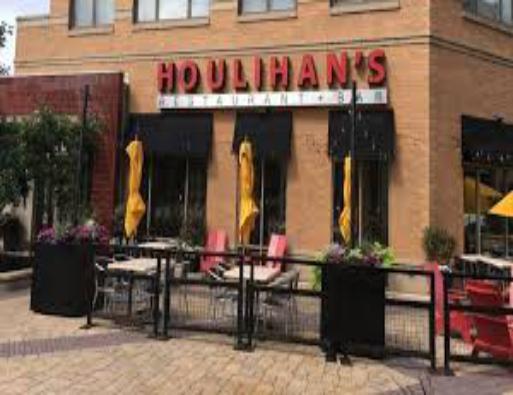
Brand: Houlihan's
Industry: Others